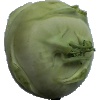
Label: kohlrabi